John Gabriel Fort House

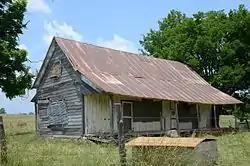

The John Gabriel Fort House is a historic house in rural Logan County, Arkansas. It is located at a bend in Reveille Valley Road, roughly midway between Paris and Magazine. It is a single-story structure, consisting of two log pens joined by a side gable roof, with a frame addition extending to the rear. The logs have been hand-hewn square, and are joined by dovetail notches. Built about 1848, it is one of the county's oldest buildings, and is its best example of a "saddlebag" style house.